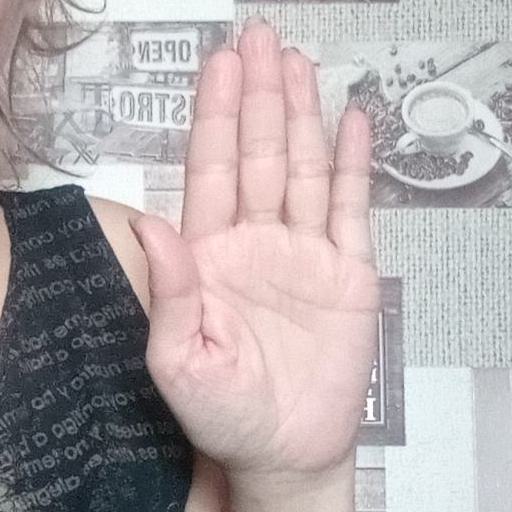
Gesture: stop